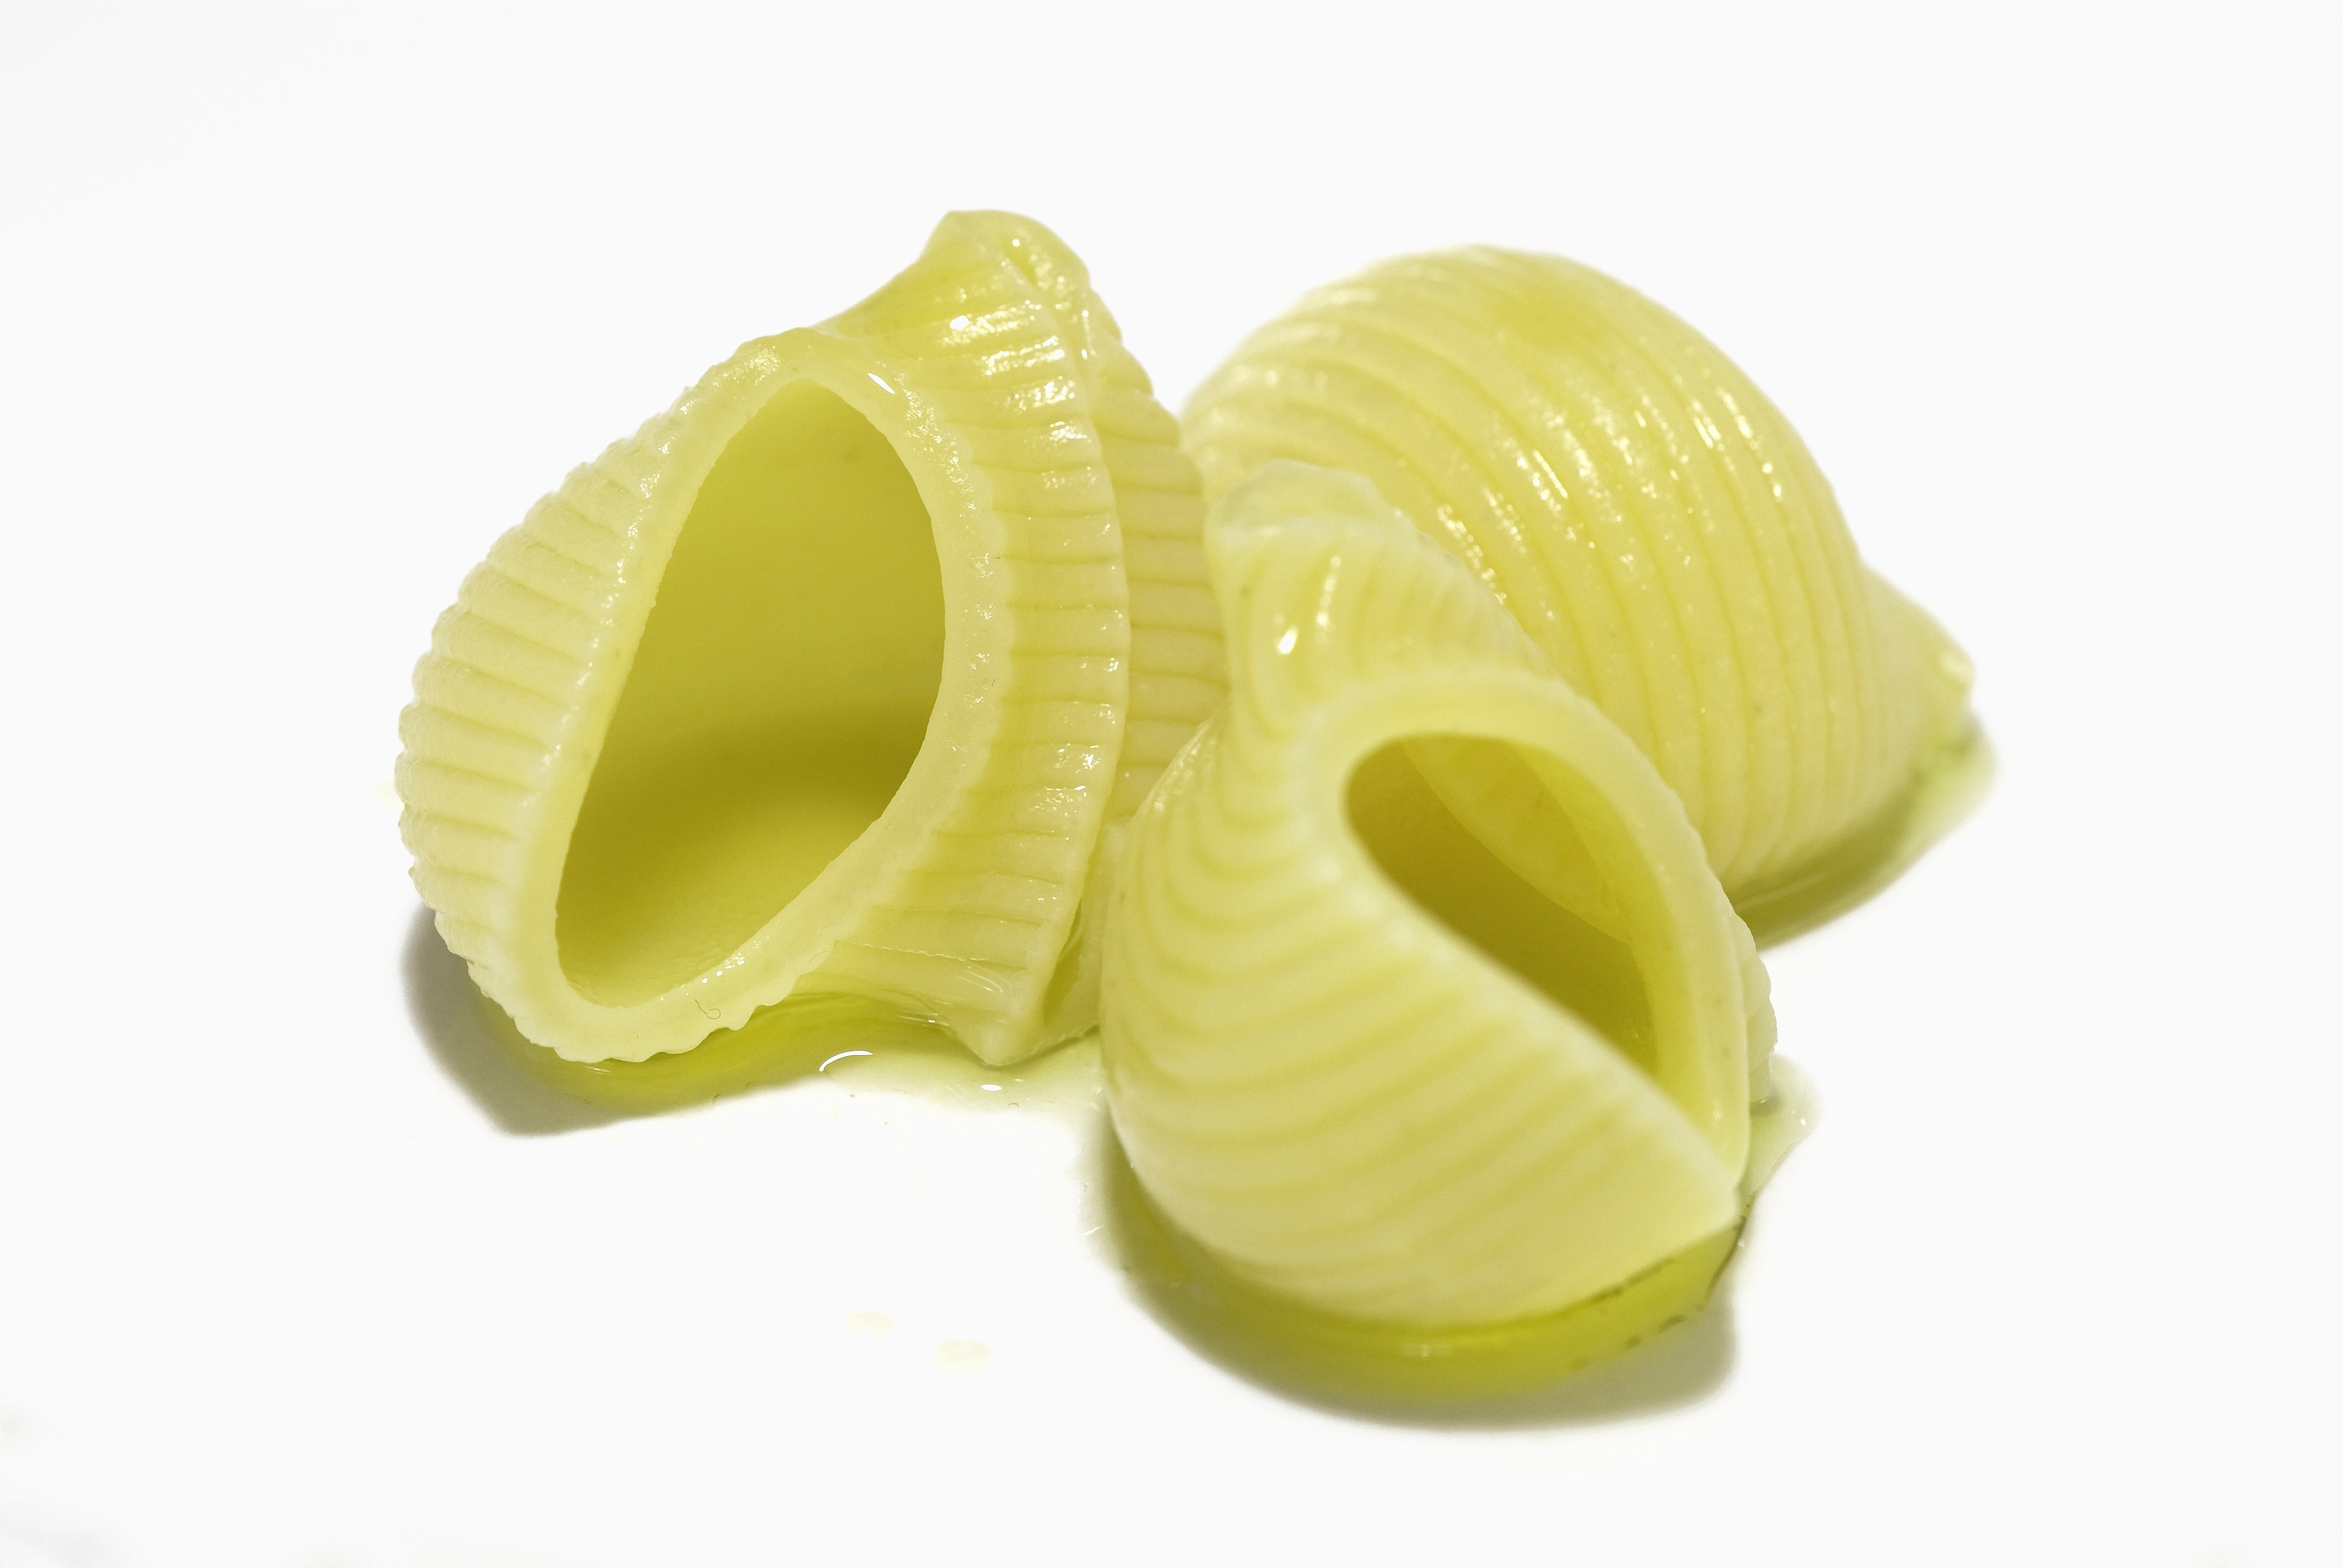
plant, fruit, flower, petal, food, produce, vegetable, banana, pasta, oil, citron, citrus, honeydew, flowering plant, land plant, banana family